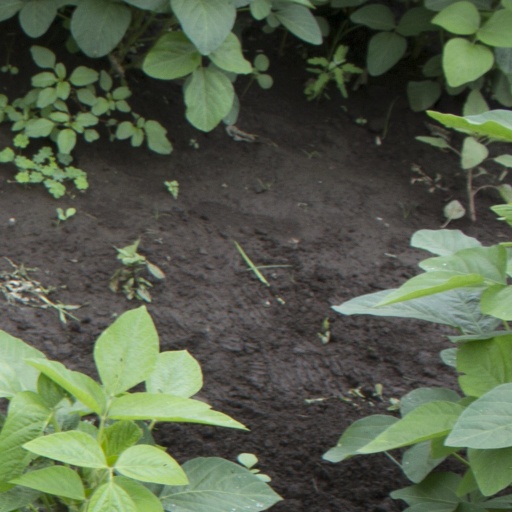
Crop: soybean